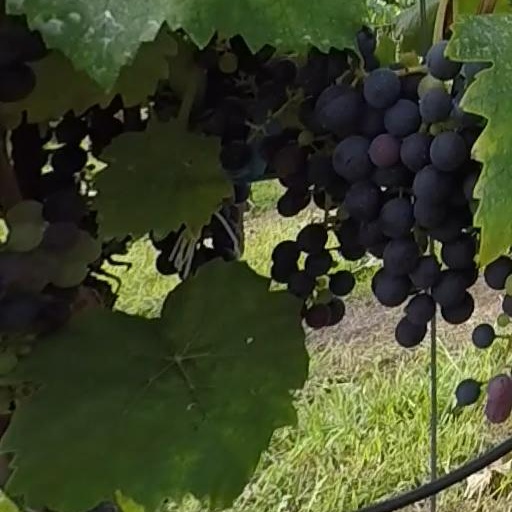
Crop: grape